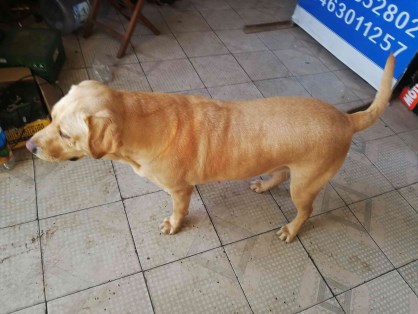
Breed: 3580-n000122-Labrador_retriever